Duqm Port

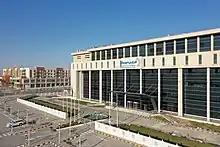

The Port of Duqm, also known as Duqm Port, is a seaport and road terminal located at Duqm in the Al Wusta governorate of Oman. Duqm Port, integrated in the Special Economic Zone at Duqm (SEZAD), and located south of capital Muscat, is equipped with a ship repair yard and dry dock facility. Overlooking the Arabian Sea and the Indian Ocean, the Port of Duqm is a joint-venture between ASYAD Ports and Consortium Antwerp Port. Although operating since 2012, it was not officially opened until 4 February 2022 by Mr. Asa'ad bin Tariq Al Said, Deputy Prime Minister for International Relations and Cooperation Affairs and Personal Representative of His Majesty the Sultan of Oman.